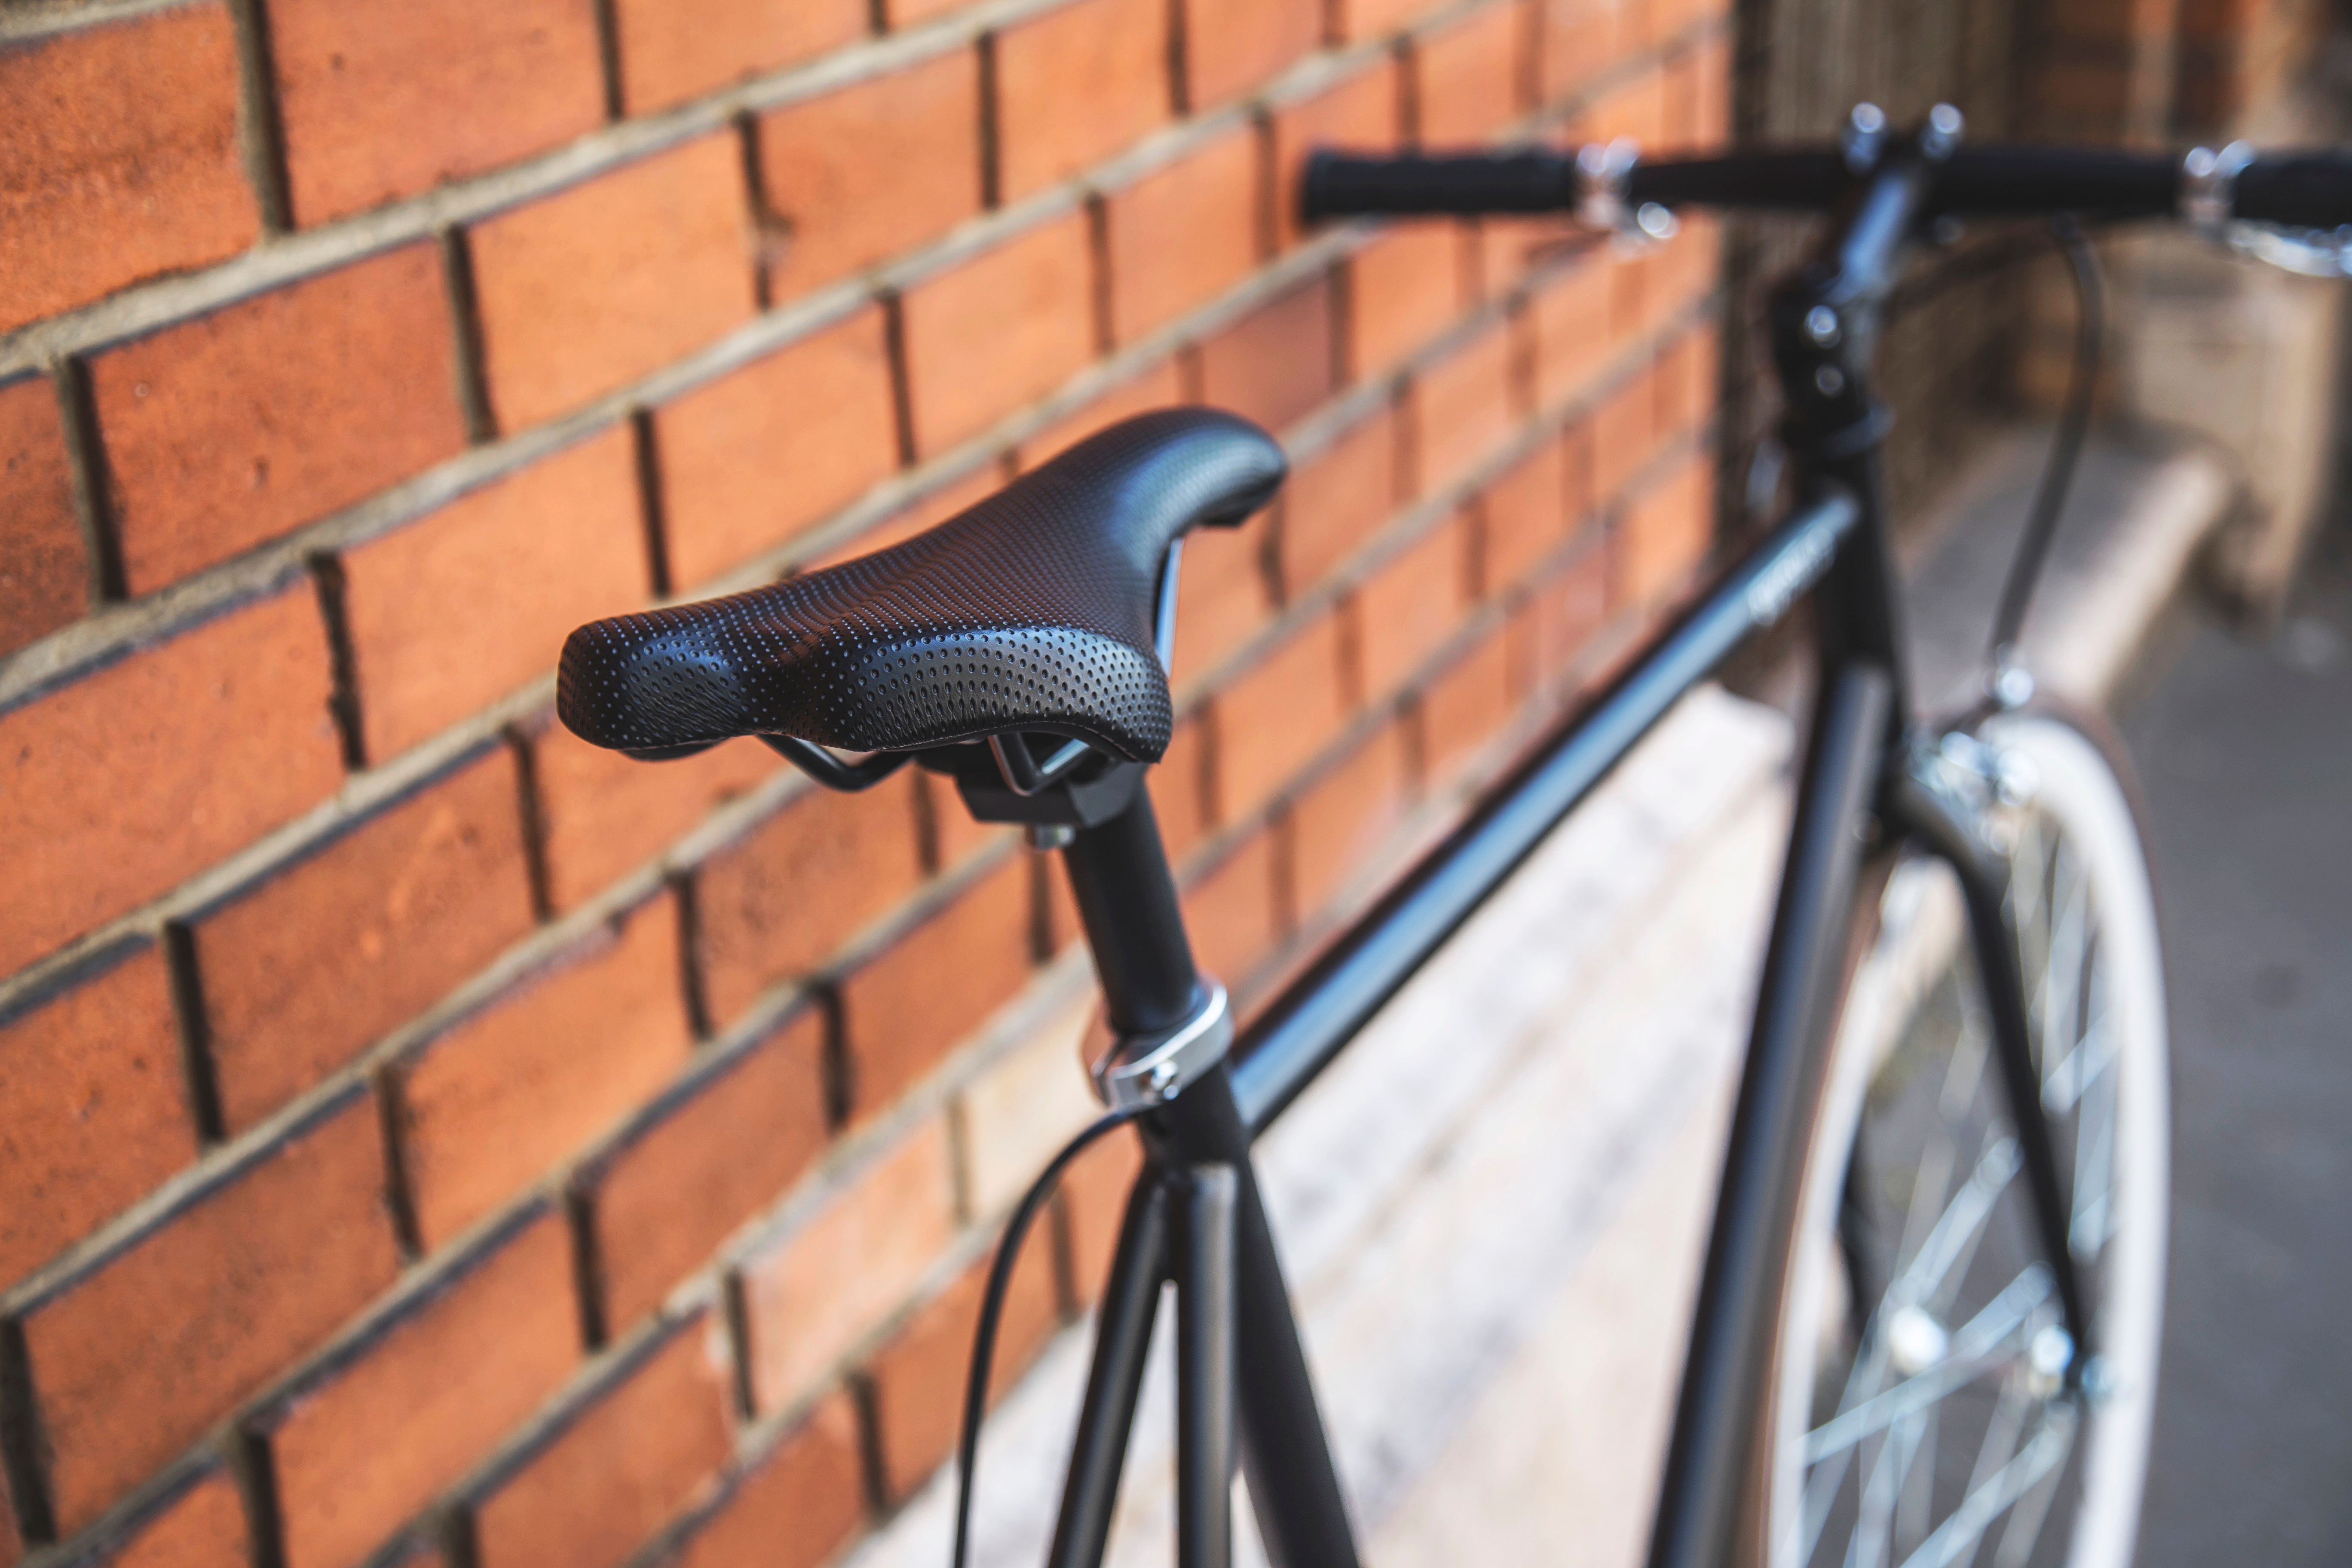
wheel, bicycle, bike, vehicle, brick, sports equipment, mountain bike, bicycle frame, automotive exterior, bicycle motocross, bmx bike, road bicycle